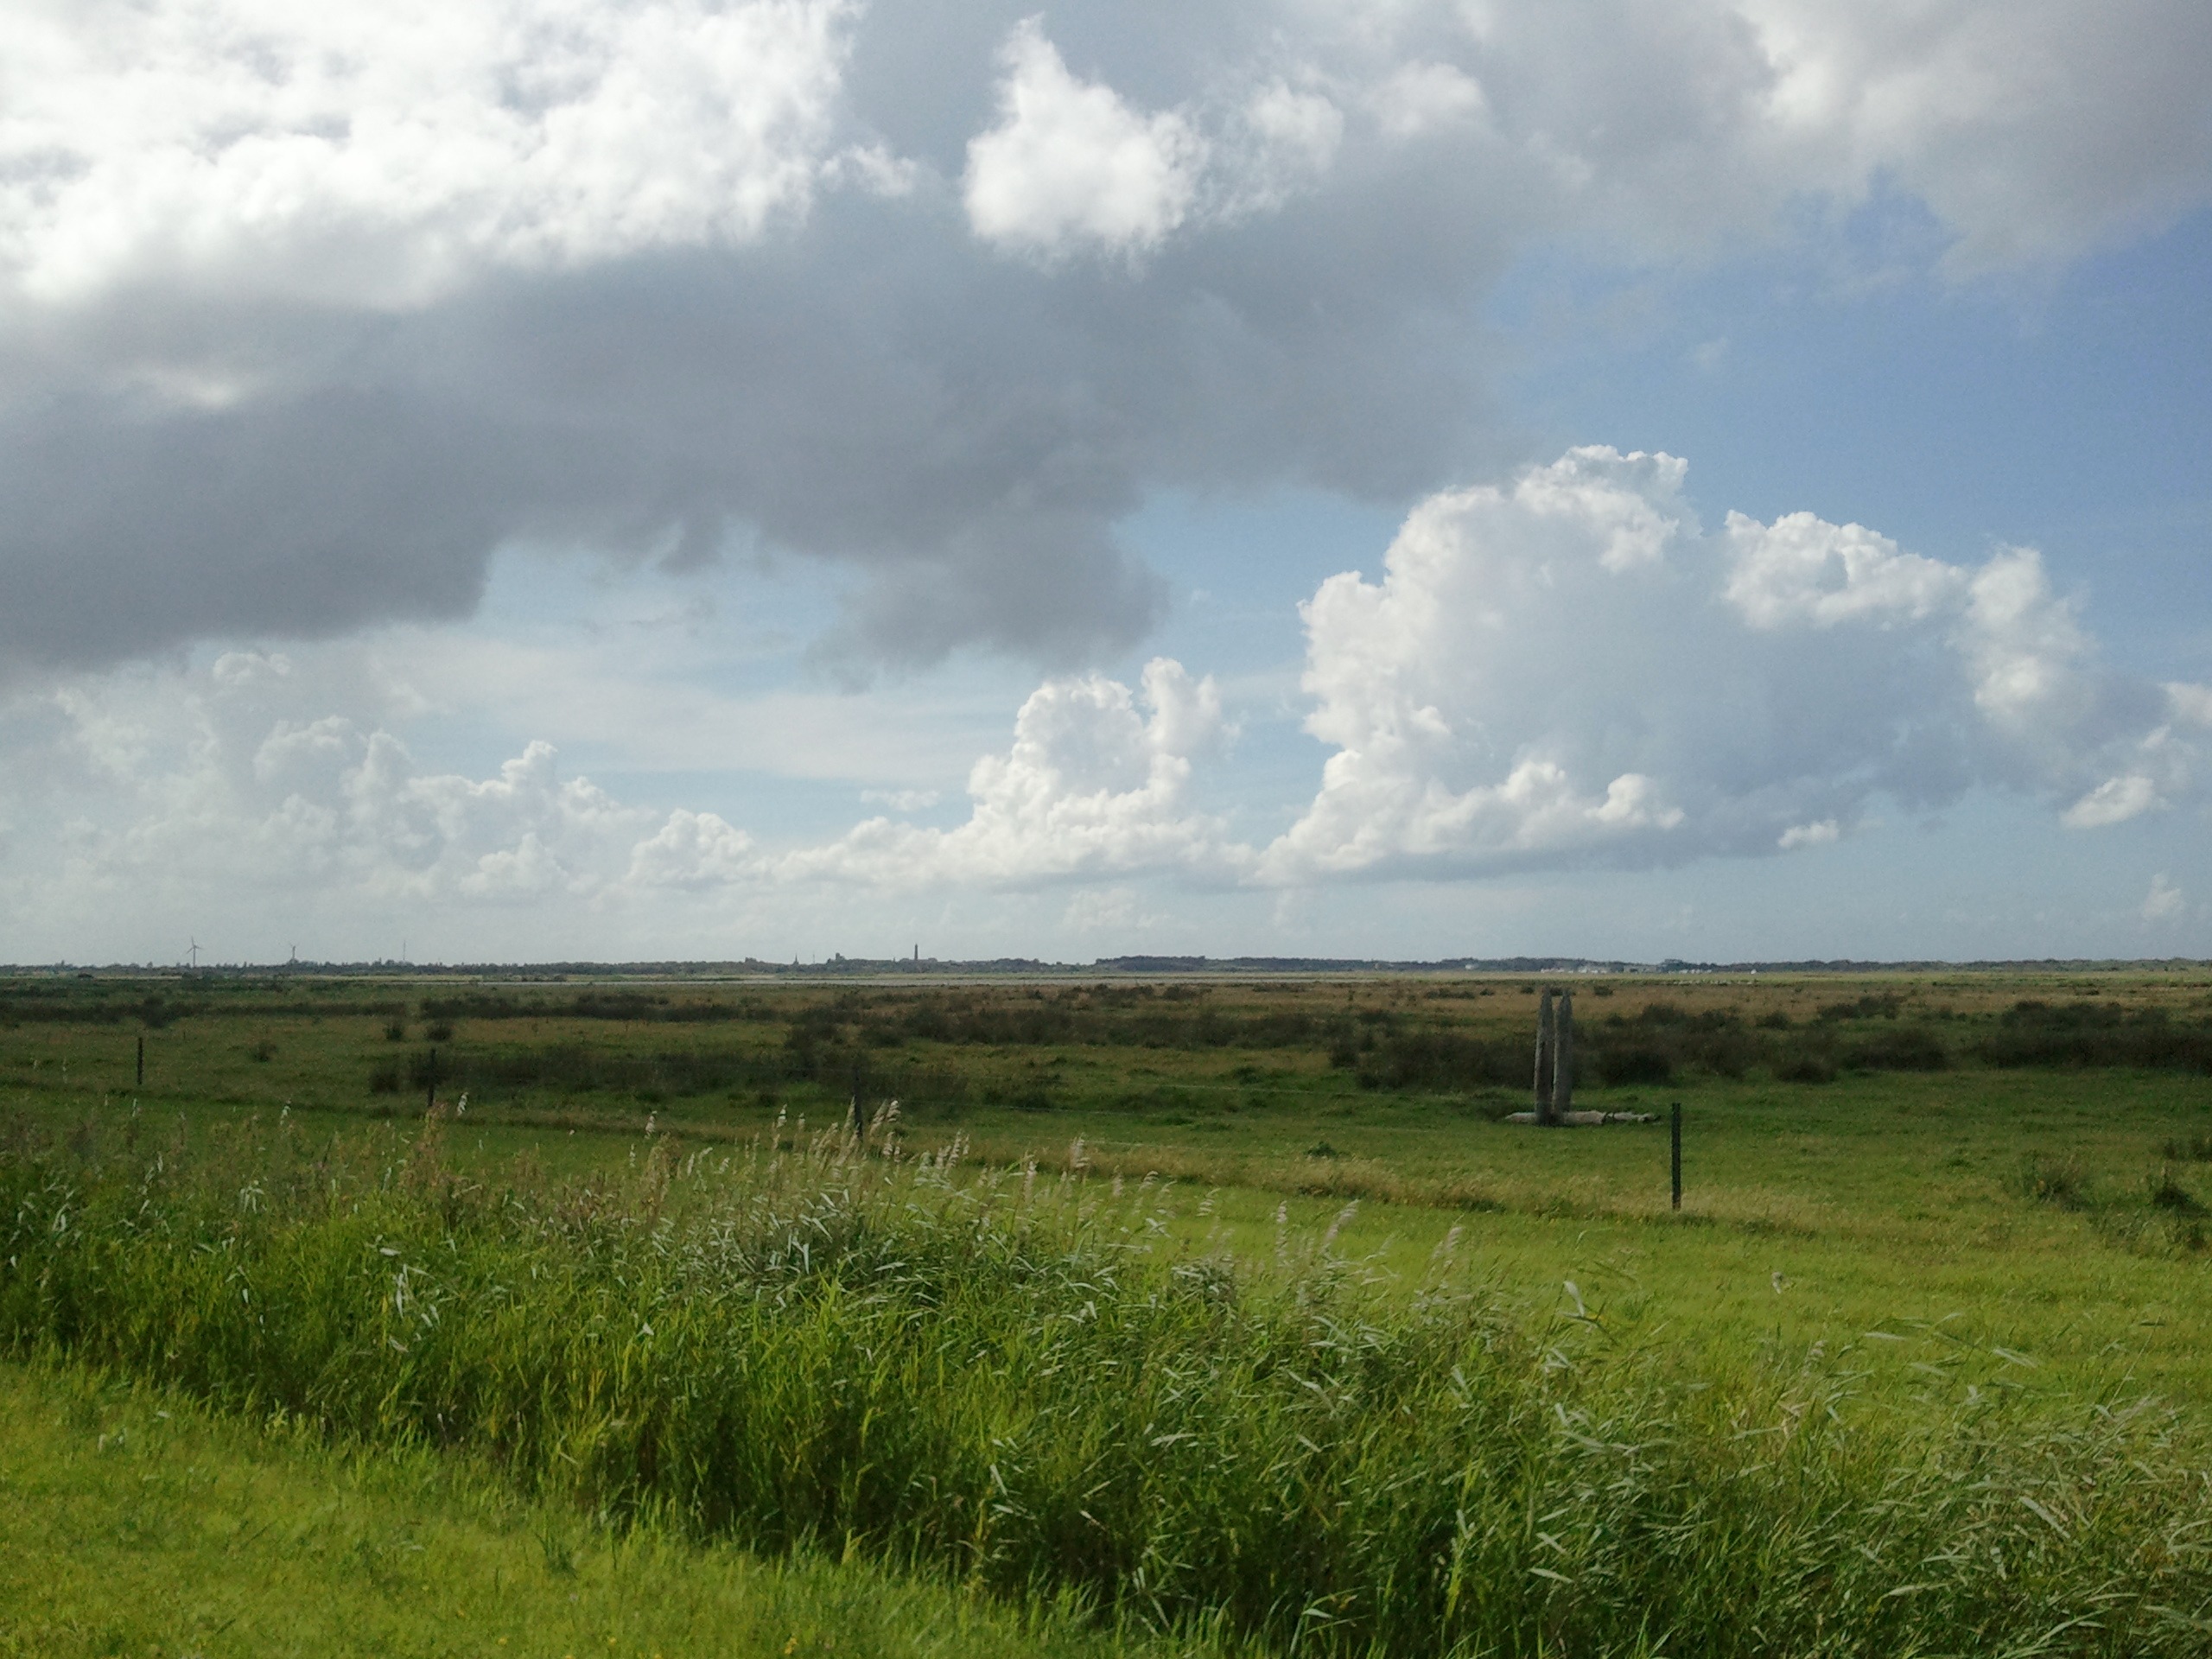
landscape, nature, grass, horizon, marsh, cloud, sky, field, meadow, prairie, hill, wind, pasture, soil, agriculture, savanna, plain, clouds, grassland, wetland, plateau, habitat, ecosystem, steppe, rural area, natural environment